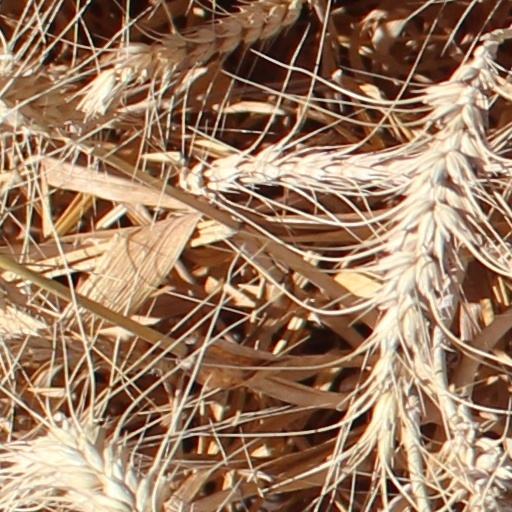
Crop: wheat